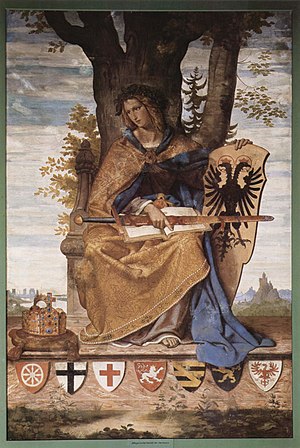
Tysklands samling 1871 / Vejen til Tysklands samling
Germania, en personifikation af den tyske nation, fra Philipp Veits fresko 1834-1836. Hun holder et skjold med det Tyske Forbunds våben
Tysklands samling 1871 var den formelle samling af en række større og mindre stater, primært tysktalende, til én nationalstat, som fandt sted den 18. januar 1871 ved udråbelsen af det Tyske kejserrige i Versailles, under ledelse af den preussiske kong Wilhelm 1.